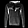
Label: Pullover